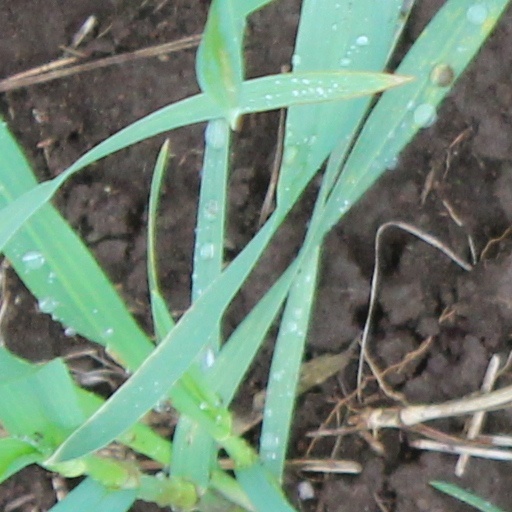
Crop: wheat